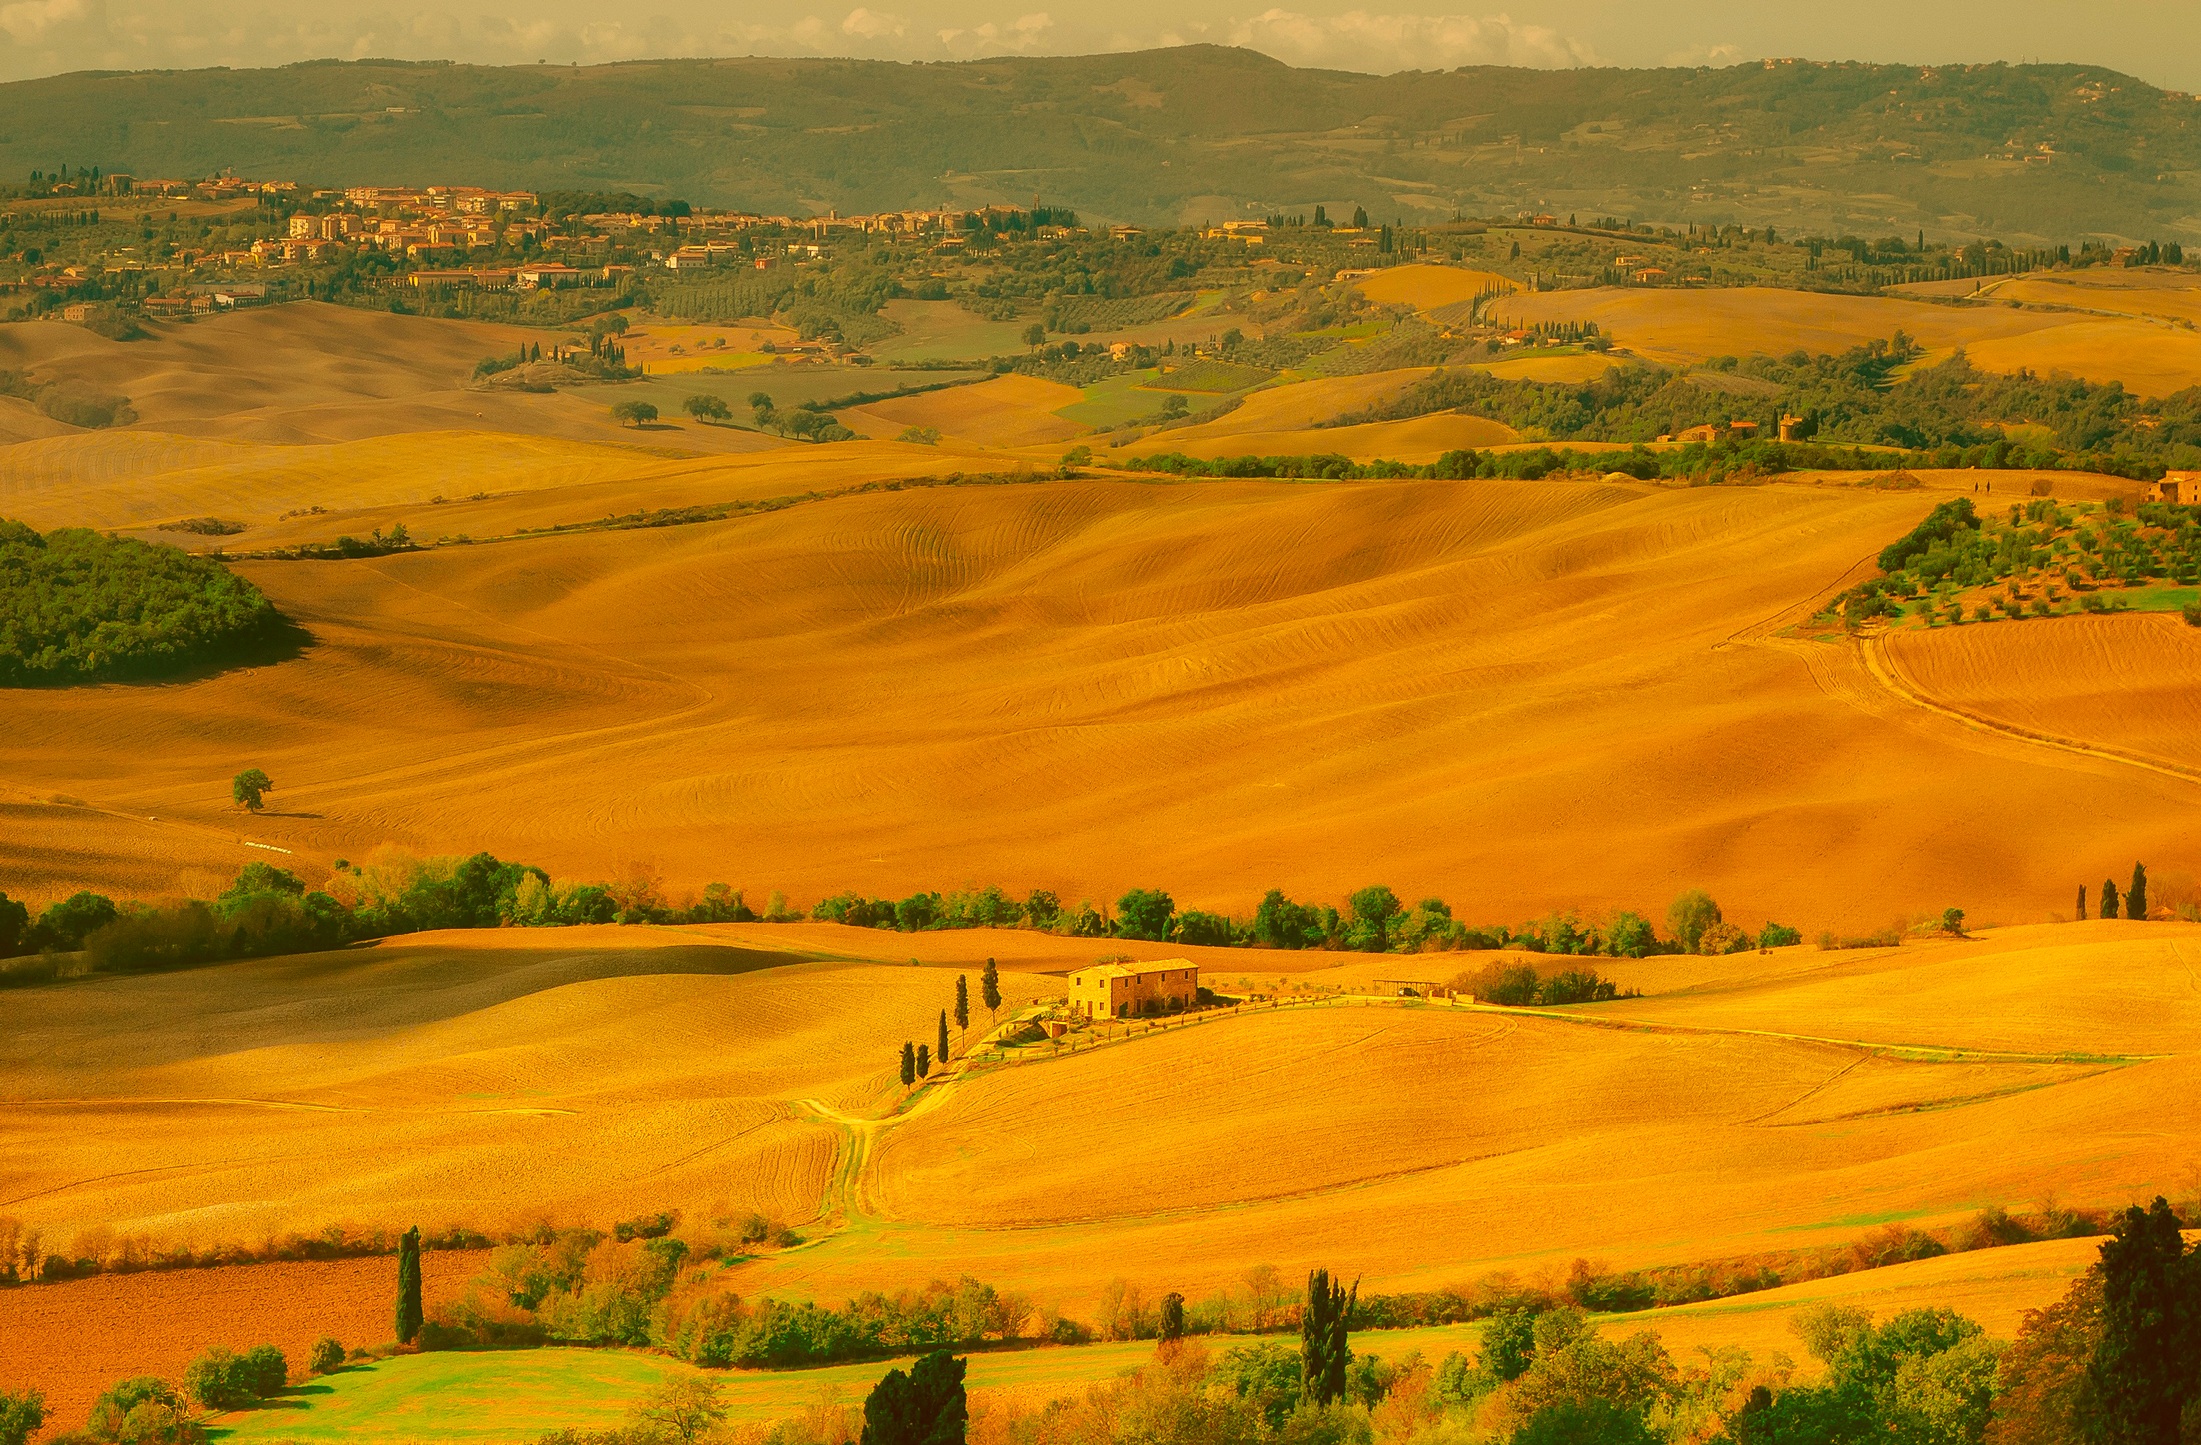
landscape, nature, forest, mountain, field, farm, meadow, prairie, countryside, house, hill, desert, home, valley, country, rural, scenic, pasture, italy, agriculture, savanna, plain, trees, outdoors, woods, hdr, fields, mountains, grassland, badlands, plateau, beautiful, habitat, ecosystem, steppe, rural area, meadows, landform, erg, natural environment, geographical feature, aeolian landform, grass family, mountainous landforms, ecoregion